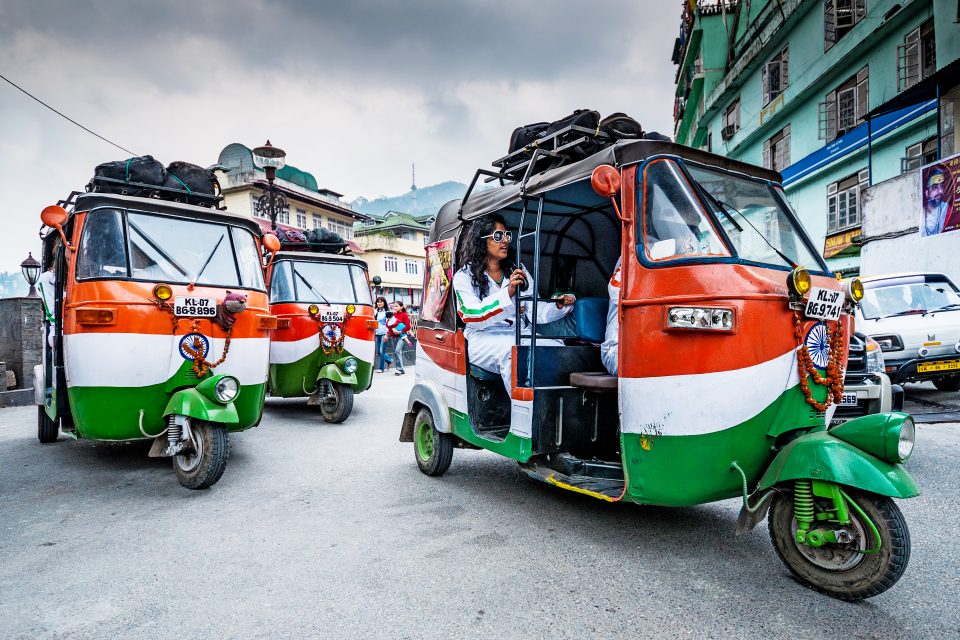
Vehicle type: Auto Rickshaws